Afrikaans

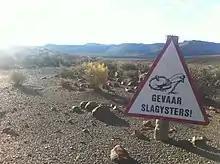
A warning sign in Afrikaans: or "Danger, Traps".

Following early dialectal studies of Afrikaans, it was theorised that three main historical dialects probably existed after the Great Trek in the 1830s. These dialects are the Northern Cape, Western Cape, and Eastern Cape dialects. Northern Cape dialect may have resulted from contact between Dutch settlers and the Khoekhoe people between the Great Karoo and the Kunene, and Eastern Cape dialect between the Dutch and the Xhosa. Remnants of these dialects still remain in present-day Afrikaans, although the standardising effect of Standard Afrikaans has contributed to a great levelling of differences in modern times.